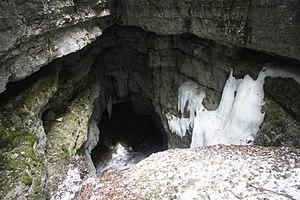
Entrée de la glacière du pré de Saint-Livres.
Saint-Livres est une commune suisse du canton de Vaud, située dans le district de Morges.